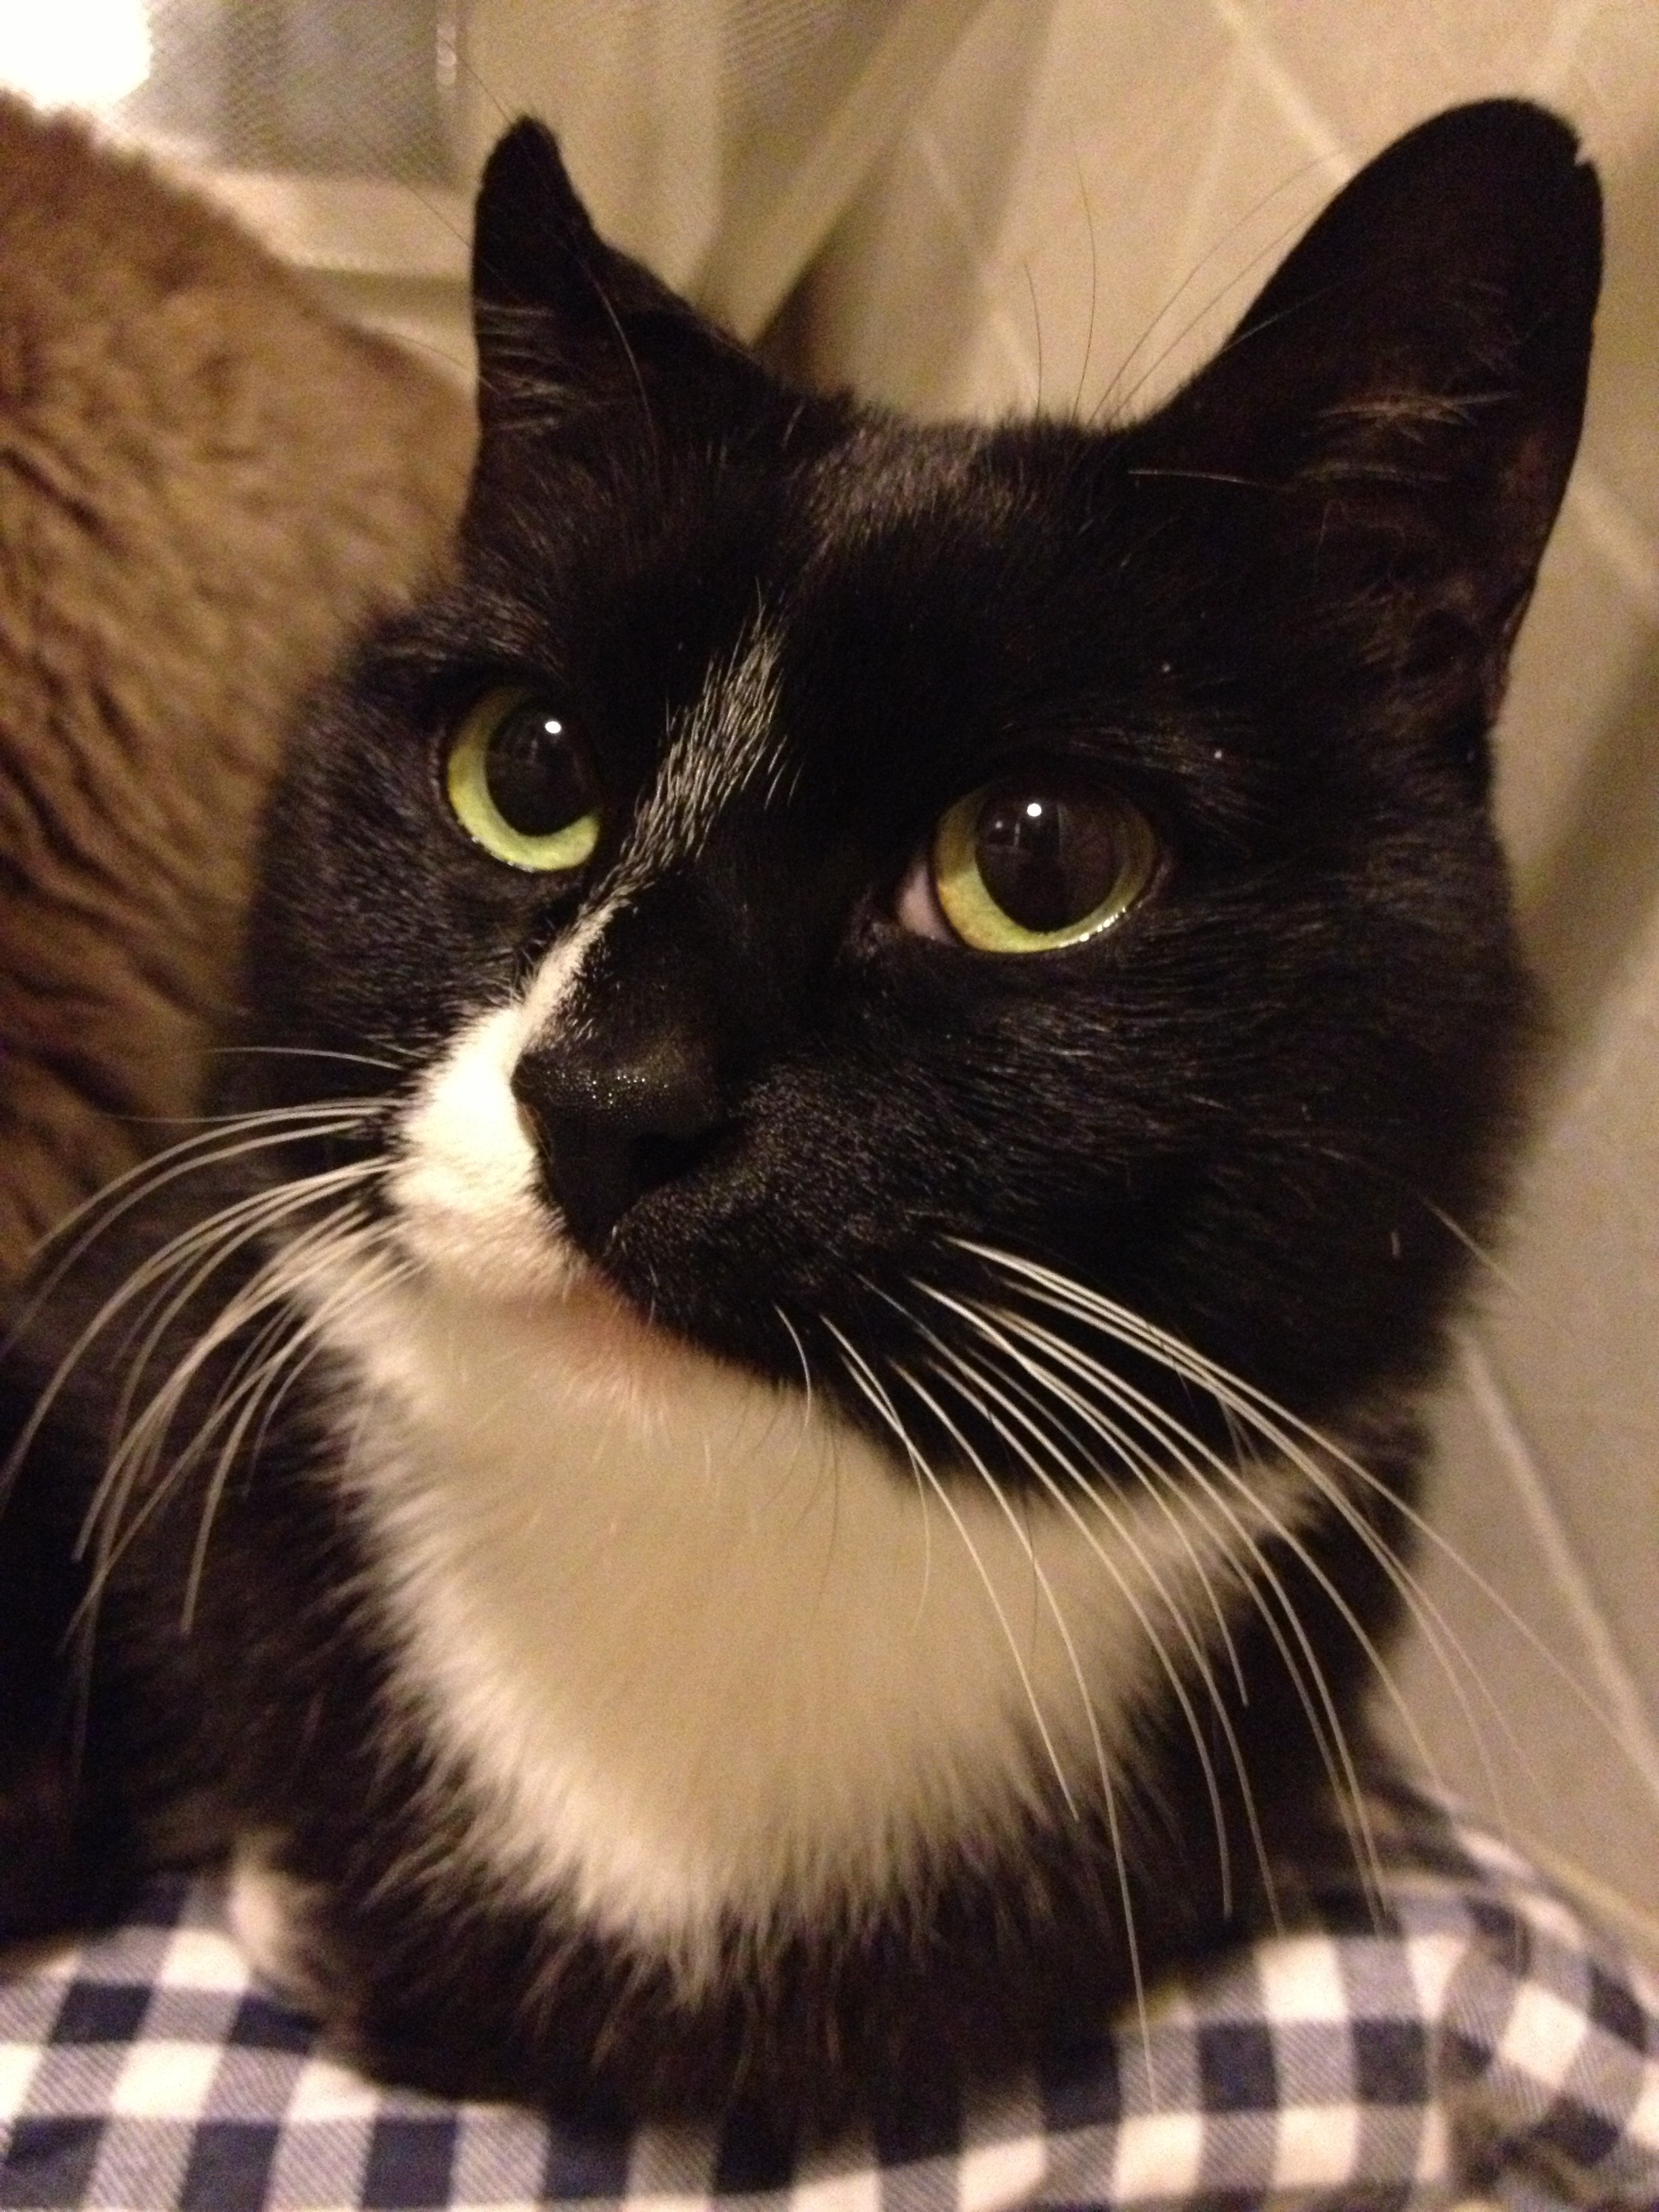
animal, cat, mammal, black cat, black, whiskers, gradient, vertebrate, small cat, european shorthair, small to medium sized cats, cat like mammal, carnivoran, domestic short haired cat